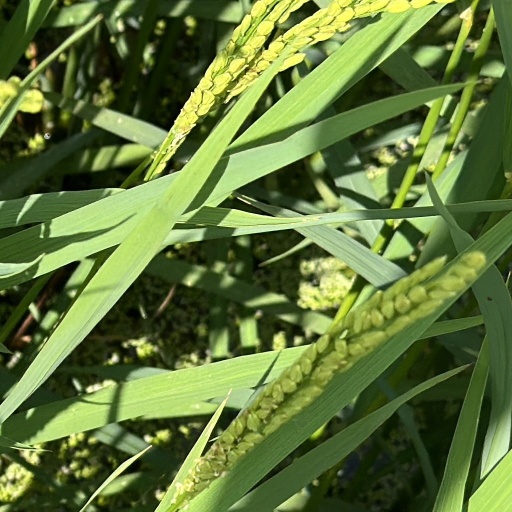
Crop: rice